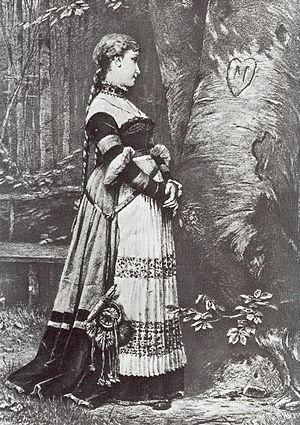
Robert Julius Beyschlag, né le 1ᵉʳ juillet 1838 à Nördlingen et mort le 5 décembre 1903 à Munich, est un peintre allemand de l'école de Munich, spécialiste de la peinture de genre.